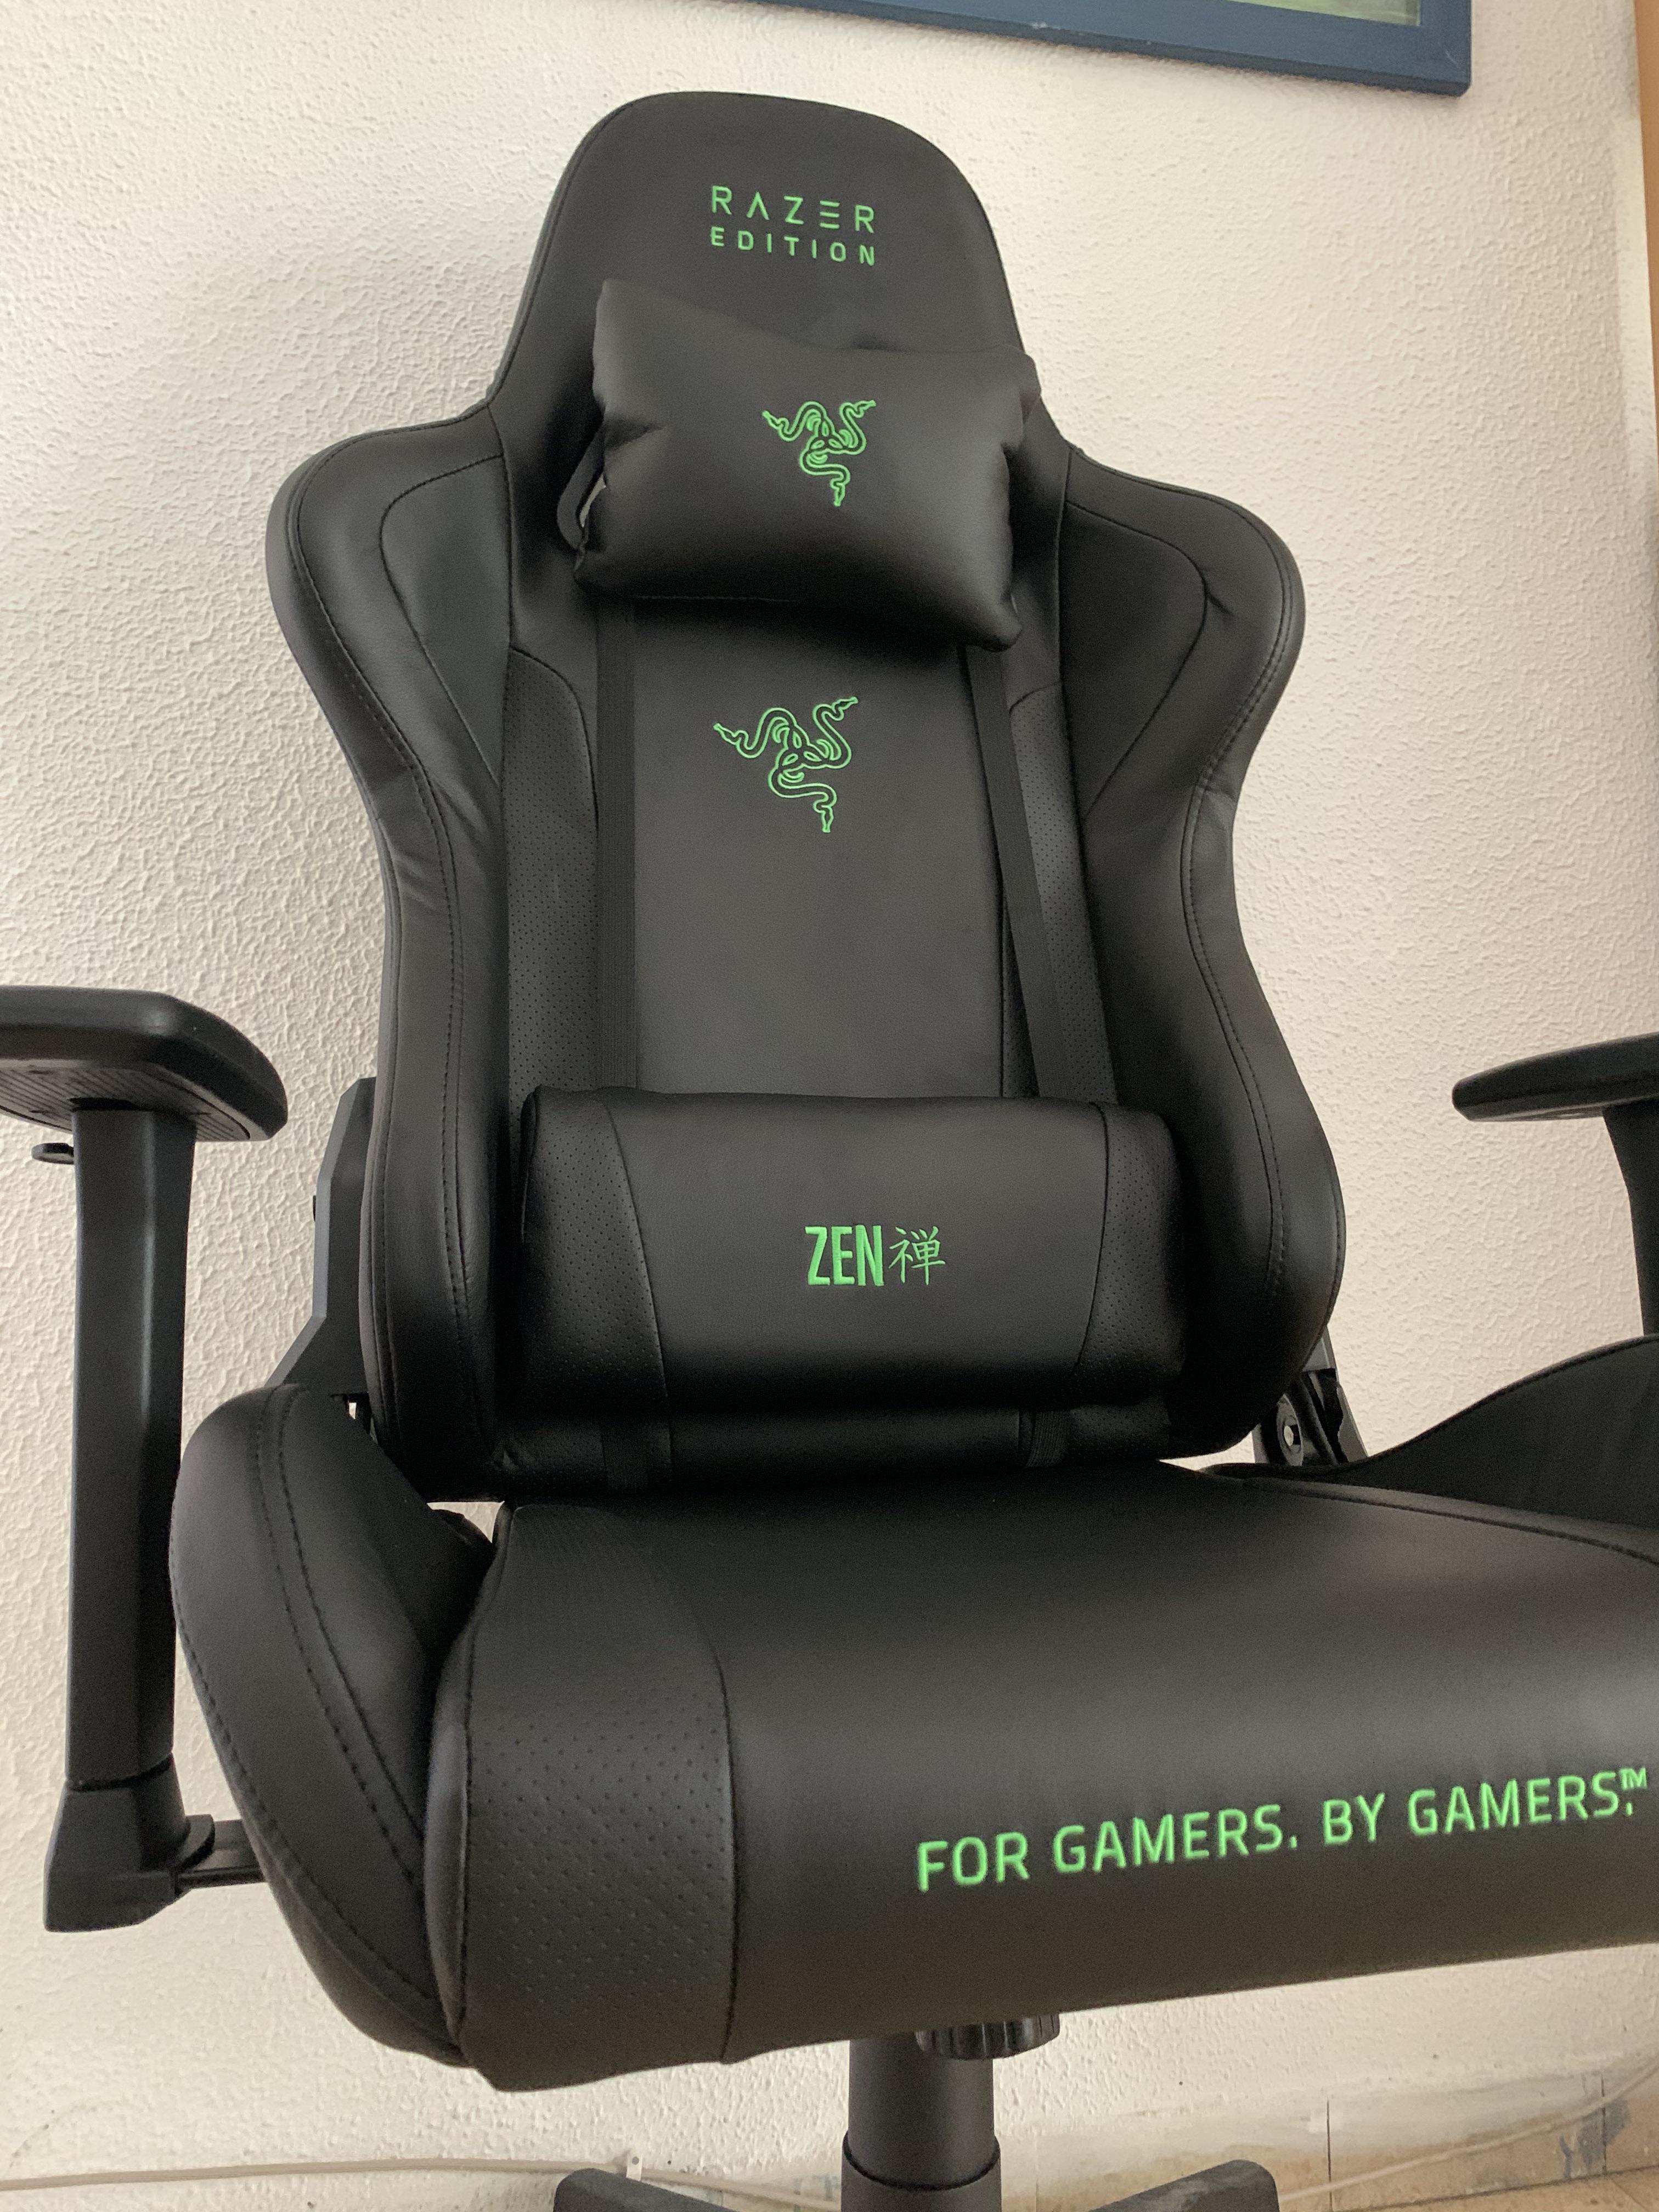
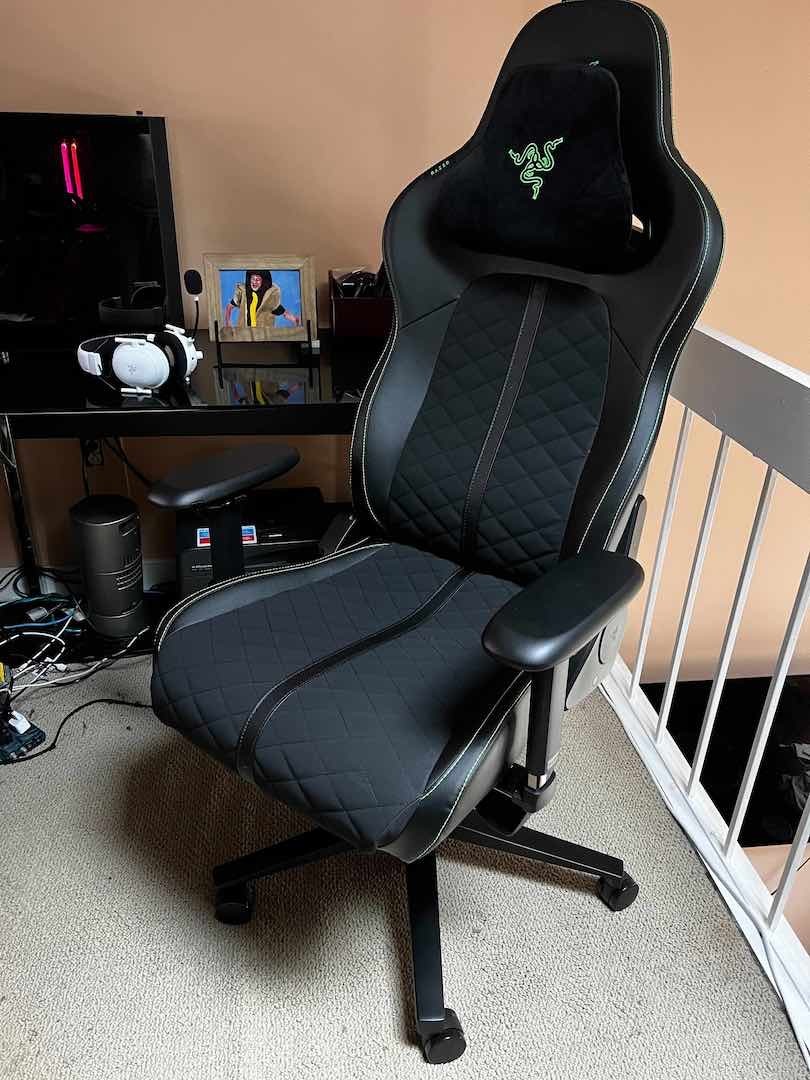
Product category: items_chair
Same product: no